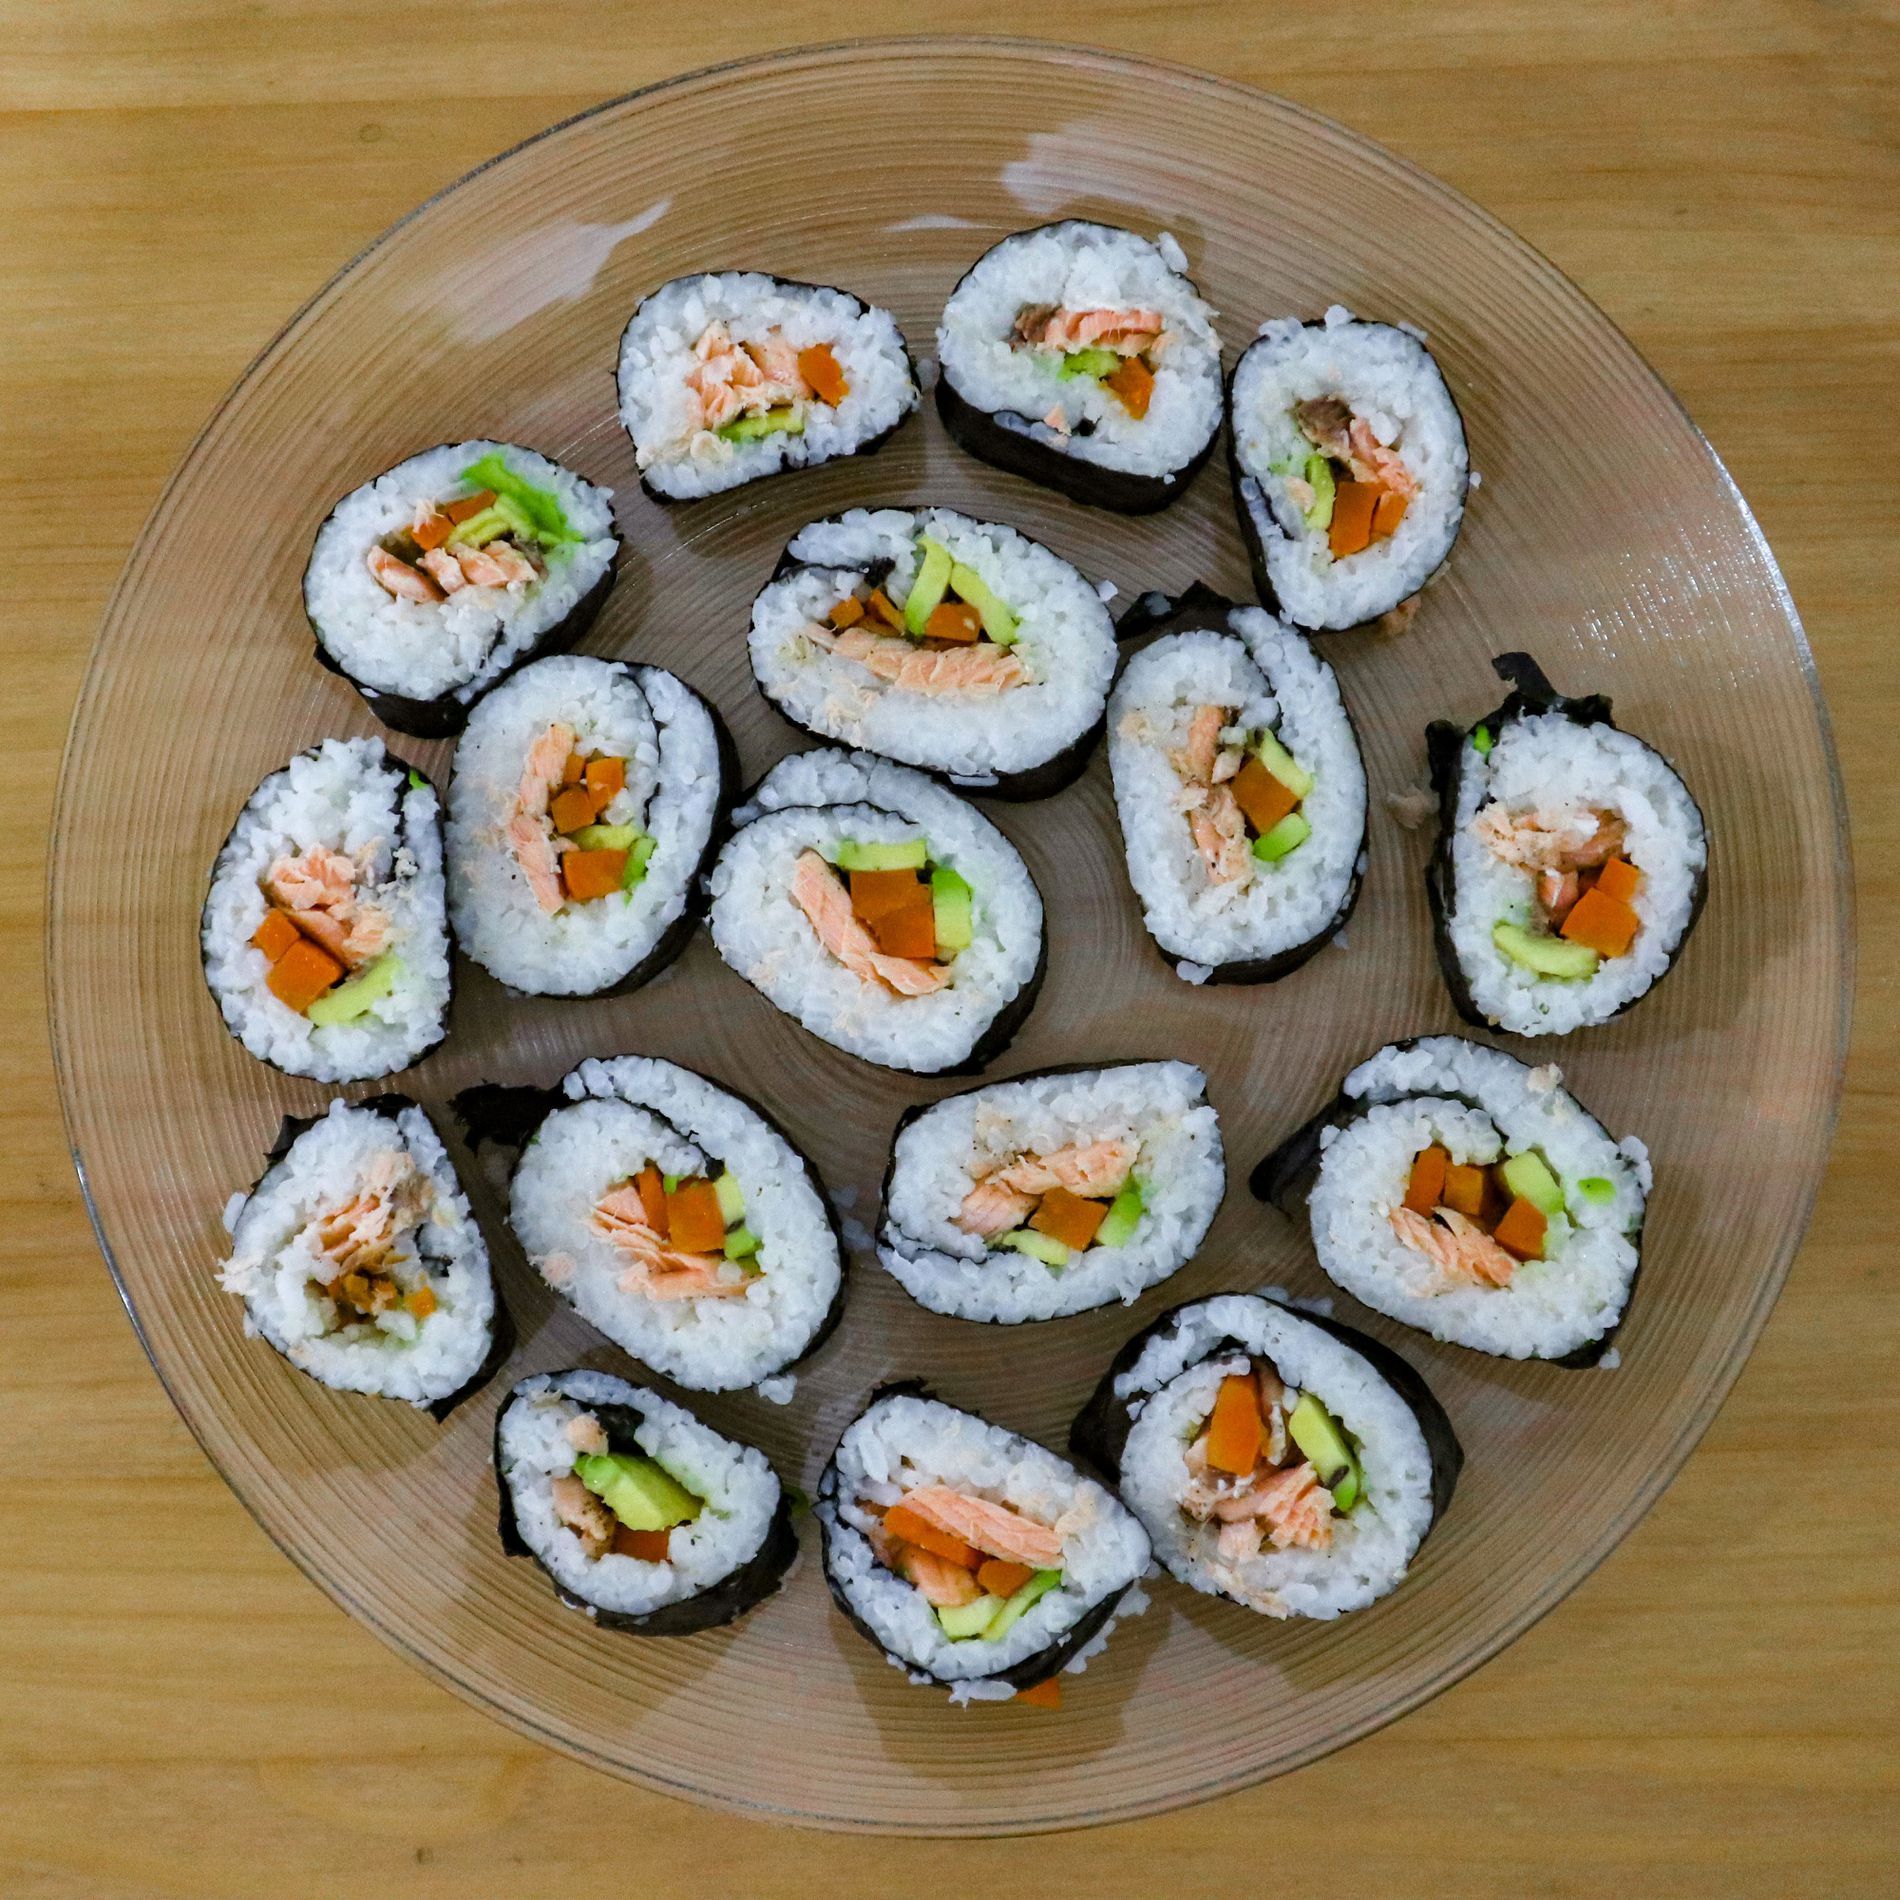
Sushi plate
The image shows a wooden table with a transparent plate filled with sushi pieces in contrasting colors, such as green, white, black, and orange. The interior lighting is bright, reflecting off the plate. The image is a food photograph, maybe for various purposes, like menus or cookbooks.
A bird view scene depicting a clear glass plate on a wooden table. The plate is filled with multiple pieces of sushi in bright colors, such as green, white, black, and orange. The colors of the sushi contrast with each other and appear bright under the soft indoor lighting.
Labels: Dish, Food, Meal, Plate, Food Presentation, Grain, Produce, Rice, Sushi, table, Sushies
Camera: Canon Canon EOS M6
Lens: EF-M15-45mm f/3.5-6.3 IS STM, Canon EF-M 15-45mm f/3.5-6.3 IS STM
Aperture: F4.5
Exposure: 1/40 sec
ISO: 2000
Focal length: 28.0 mm